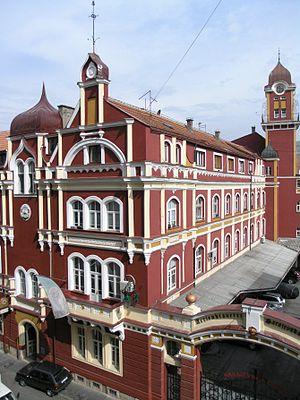
La Sarajevska pivara ou brasserie de Sarajevo est une entreprise bosnienne qui a son siège social à Sarajevo. Elle travaille dans le secteur de la brasserie.
Cet article recense les monuments nationaux situés sur le territoire de la Ville de Sarajevo en Bosnie-Herzégovine et dans la République serbe de Bosnie. La liste établie par la Commission pour la protection des monuments nationaux compte 109 monuments nationaux inscrits sur la liste principale et 20 monuments inscrits sur une liste provisoire.